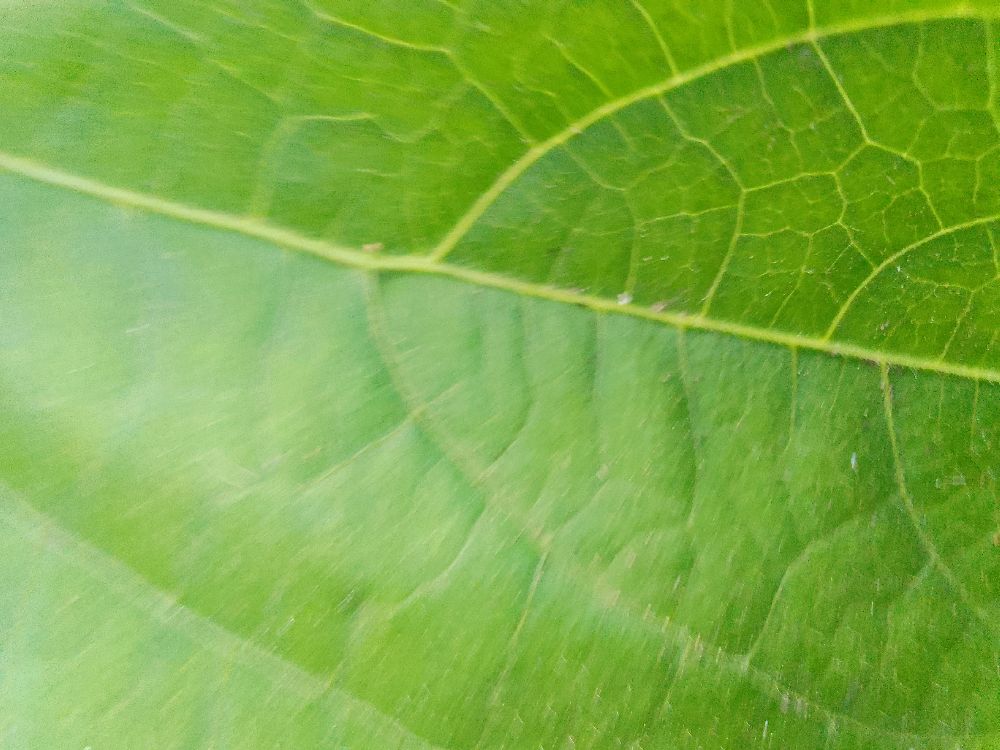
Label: healthy